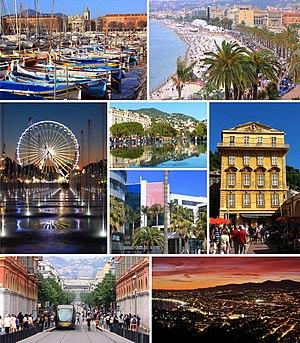
De gauche à droite et de haut en bas